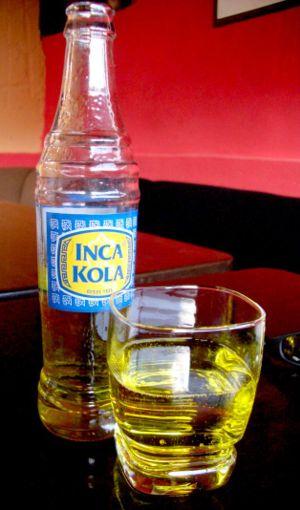
L'Inca Kola est une boisson gazeuse péruvienne. Ce cola est vendu quasi exclusivement au Pérou où il est la boisson gazeuse nationale. Ailleurs, il n'a pas le même succès, mais on le trouve dans d'autres pays d'Amérique latine et dans des magasins spécialisés dans le monde. Son goût sucré ressemble pour certains à celui du chewing-gum ou bien à celui des petits oursons de toutes les couleurs de la marque Haribo. D'une couleur jaune, l'Inca Kola est vendu en bouteille en verre et en plastique de tailles différentes et en canettes de la même couleur ornées d'un motif Inca. Depuis 2005, il est aussi vendu dans les supermarchés des États-Unis en bouteilles de deux litres, en canettes et en bouteilles individuelles.
Les colorants alimentaires sont utilisés pour ajouter de la couleur à une denrée alimentaire, ou pour simuler la couleur originale si celle-ci a été altérée par les procédés de transformation utilisés dans l'agro-alimentaire.